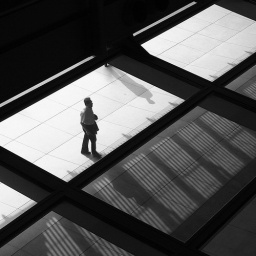
A lone visitor makes his way beneath the glass floor of the HSBC HQ in Hong Kong.